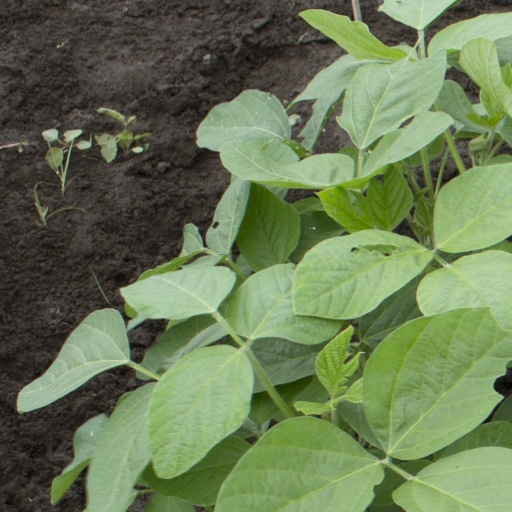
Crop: soybean